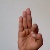
The image shows a hand gesture representing the letter 'F' in Indian Sign Language.